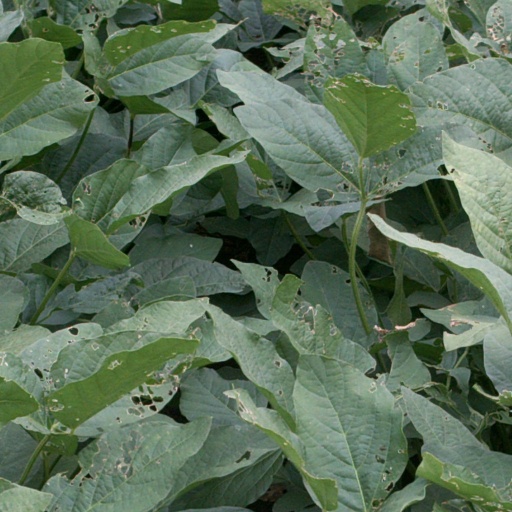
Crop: soybean